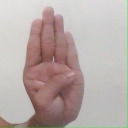
अक्षर: ब